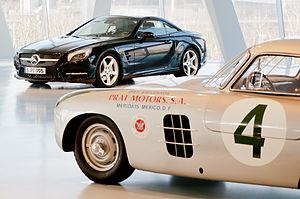
La Mercedes-Benz SL R231 est un modèle d'automobile roadster coupé cabriolet haut de gamme de la série Mercedes-Benz SL, du constructeur automobile allemand Mercedes-Benz, commercialisé depuis 2012.